Jerome Theisen

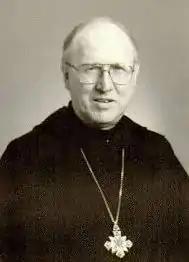

Jerome Theisen (30 December 1930 – 11 September 1995) was an American Benedictine monk of Saint John's Abbey, Collegeville, the eighth abbot of Saint John's Abbey, Collegeville, and the seventh Abbot Primate of the Order of St. Benedict and the Benedictine Confederation.